Franz Edelman Award for Achievement in Operations Research and the Management Sciences

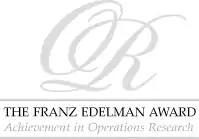
Edelman Award logo

The Franz Edelman Award for Achievement in Operations Research and the Management Sciences recognizes excellence in the execution of operations research on the organizational level.